Lemuel H. Arnold

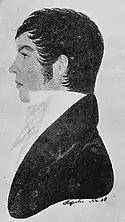
Portrait of Arnold at about the time of his Dartmouth College graduation

Arnold was born in St. Johnsbury, Vermont, the son of Congress of the Confederation delegate Jonathan Arnold and Cynthia (Hastings) Arnold. His father died soon after his birth, and Arnold's mother moved the family to Rhode Island. He attended the local schools and graduated from Dartmouth College in 1811. Arnold then studied law and was admitted to the bar in 1814. He began the practice of law in Providence, Rhode Island, and practiced law there for seven years before becoming involved in manufacturing.